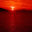
Label: sea